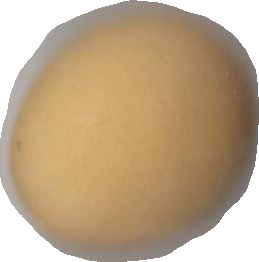
Variety: Dega